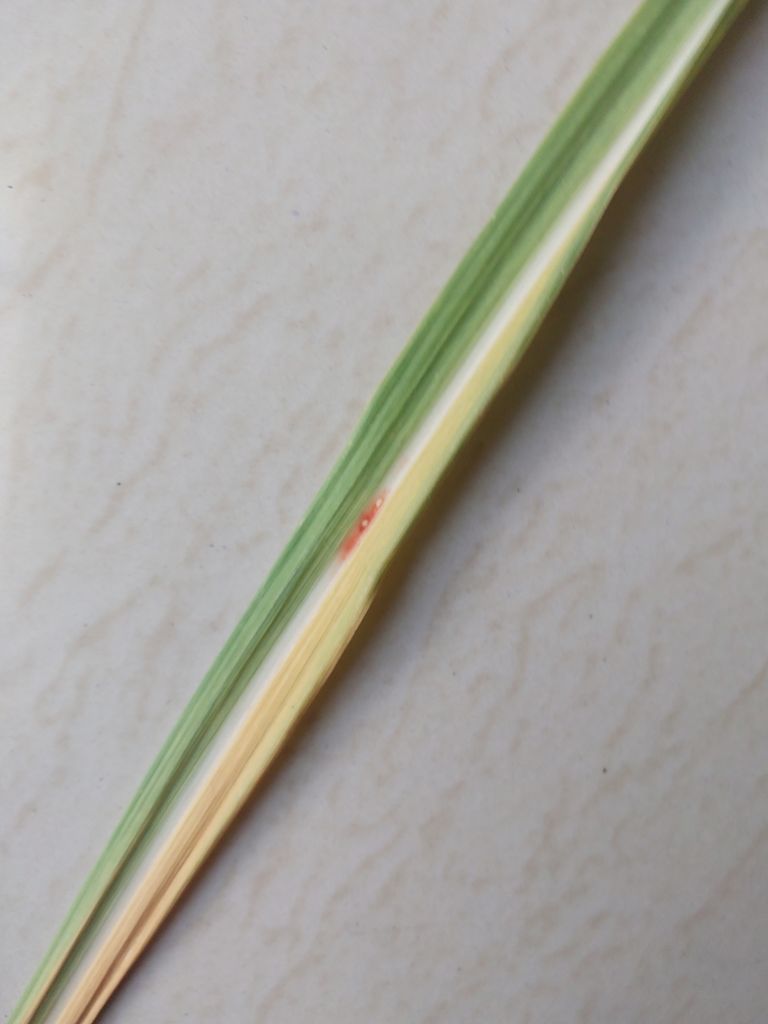
Label: Brown Spot